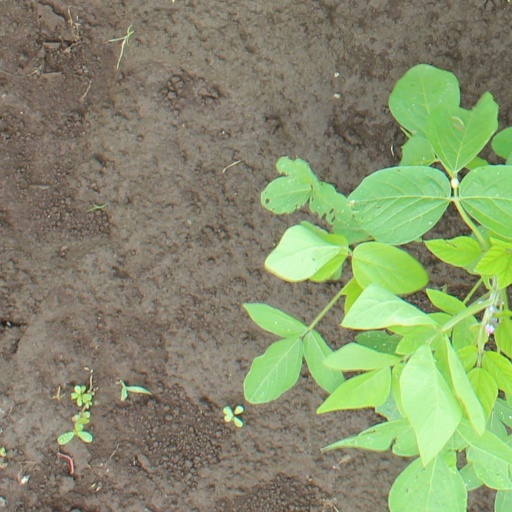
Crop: soybean